Göran Hydén

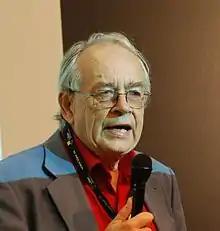
Swedish-American political science researcher Göran Hydén at the Göteborg Book Fair 2010.

Göran Hydén (Born 1938) is a noted Africanist and "Distinguished Professor of Political Science" at the University of Florida. He was educated in his native Sweden at the University of Lund and at Oxford University and the University of California, Los Angeles (UCLA). He has also worked as an academic at various universities in East Africa including the University of Dar es Salaam, University of Nairobi, and Makerere University. He has researched a wide range of political economy issues related to development in general and Africa in particular. Such issues include: democratization; governance; sustainable development; the role of aid agencies. Hydén's approach has generally been critical of an emphasis on a narrowly defined poverty reduction rather than wider societal progress.